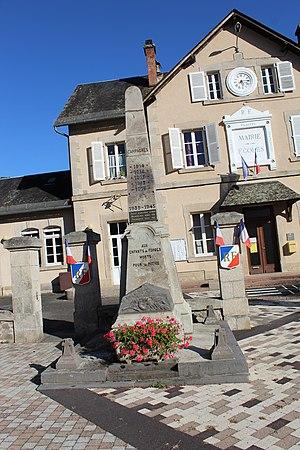
Le monument aux morts.
Forgès est une commune française située dans le département de la Corrèze et la région Nouvelle-Aquitaine.